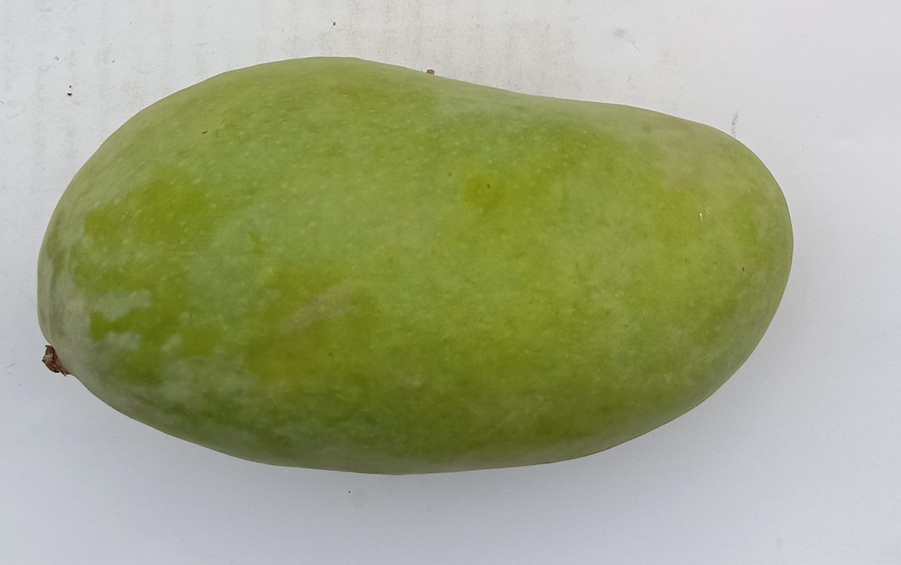
Mango variety: Sindhri